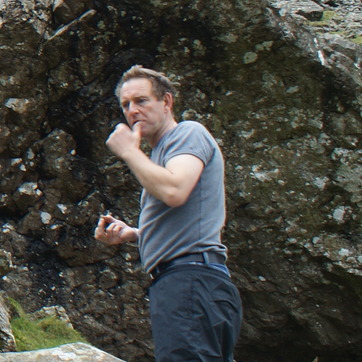
Material: skin